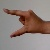
The image shows a hand gesture representing the letter 'Z' in Indian Sign Language.